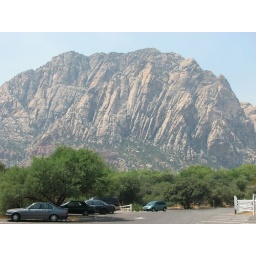
A red mountain in the Spring Mountains beyond the parking lot of Spring Mountain Ranch.